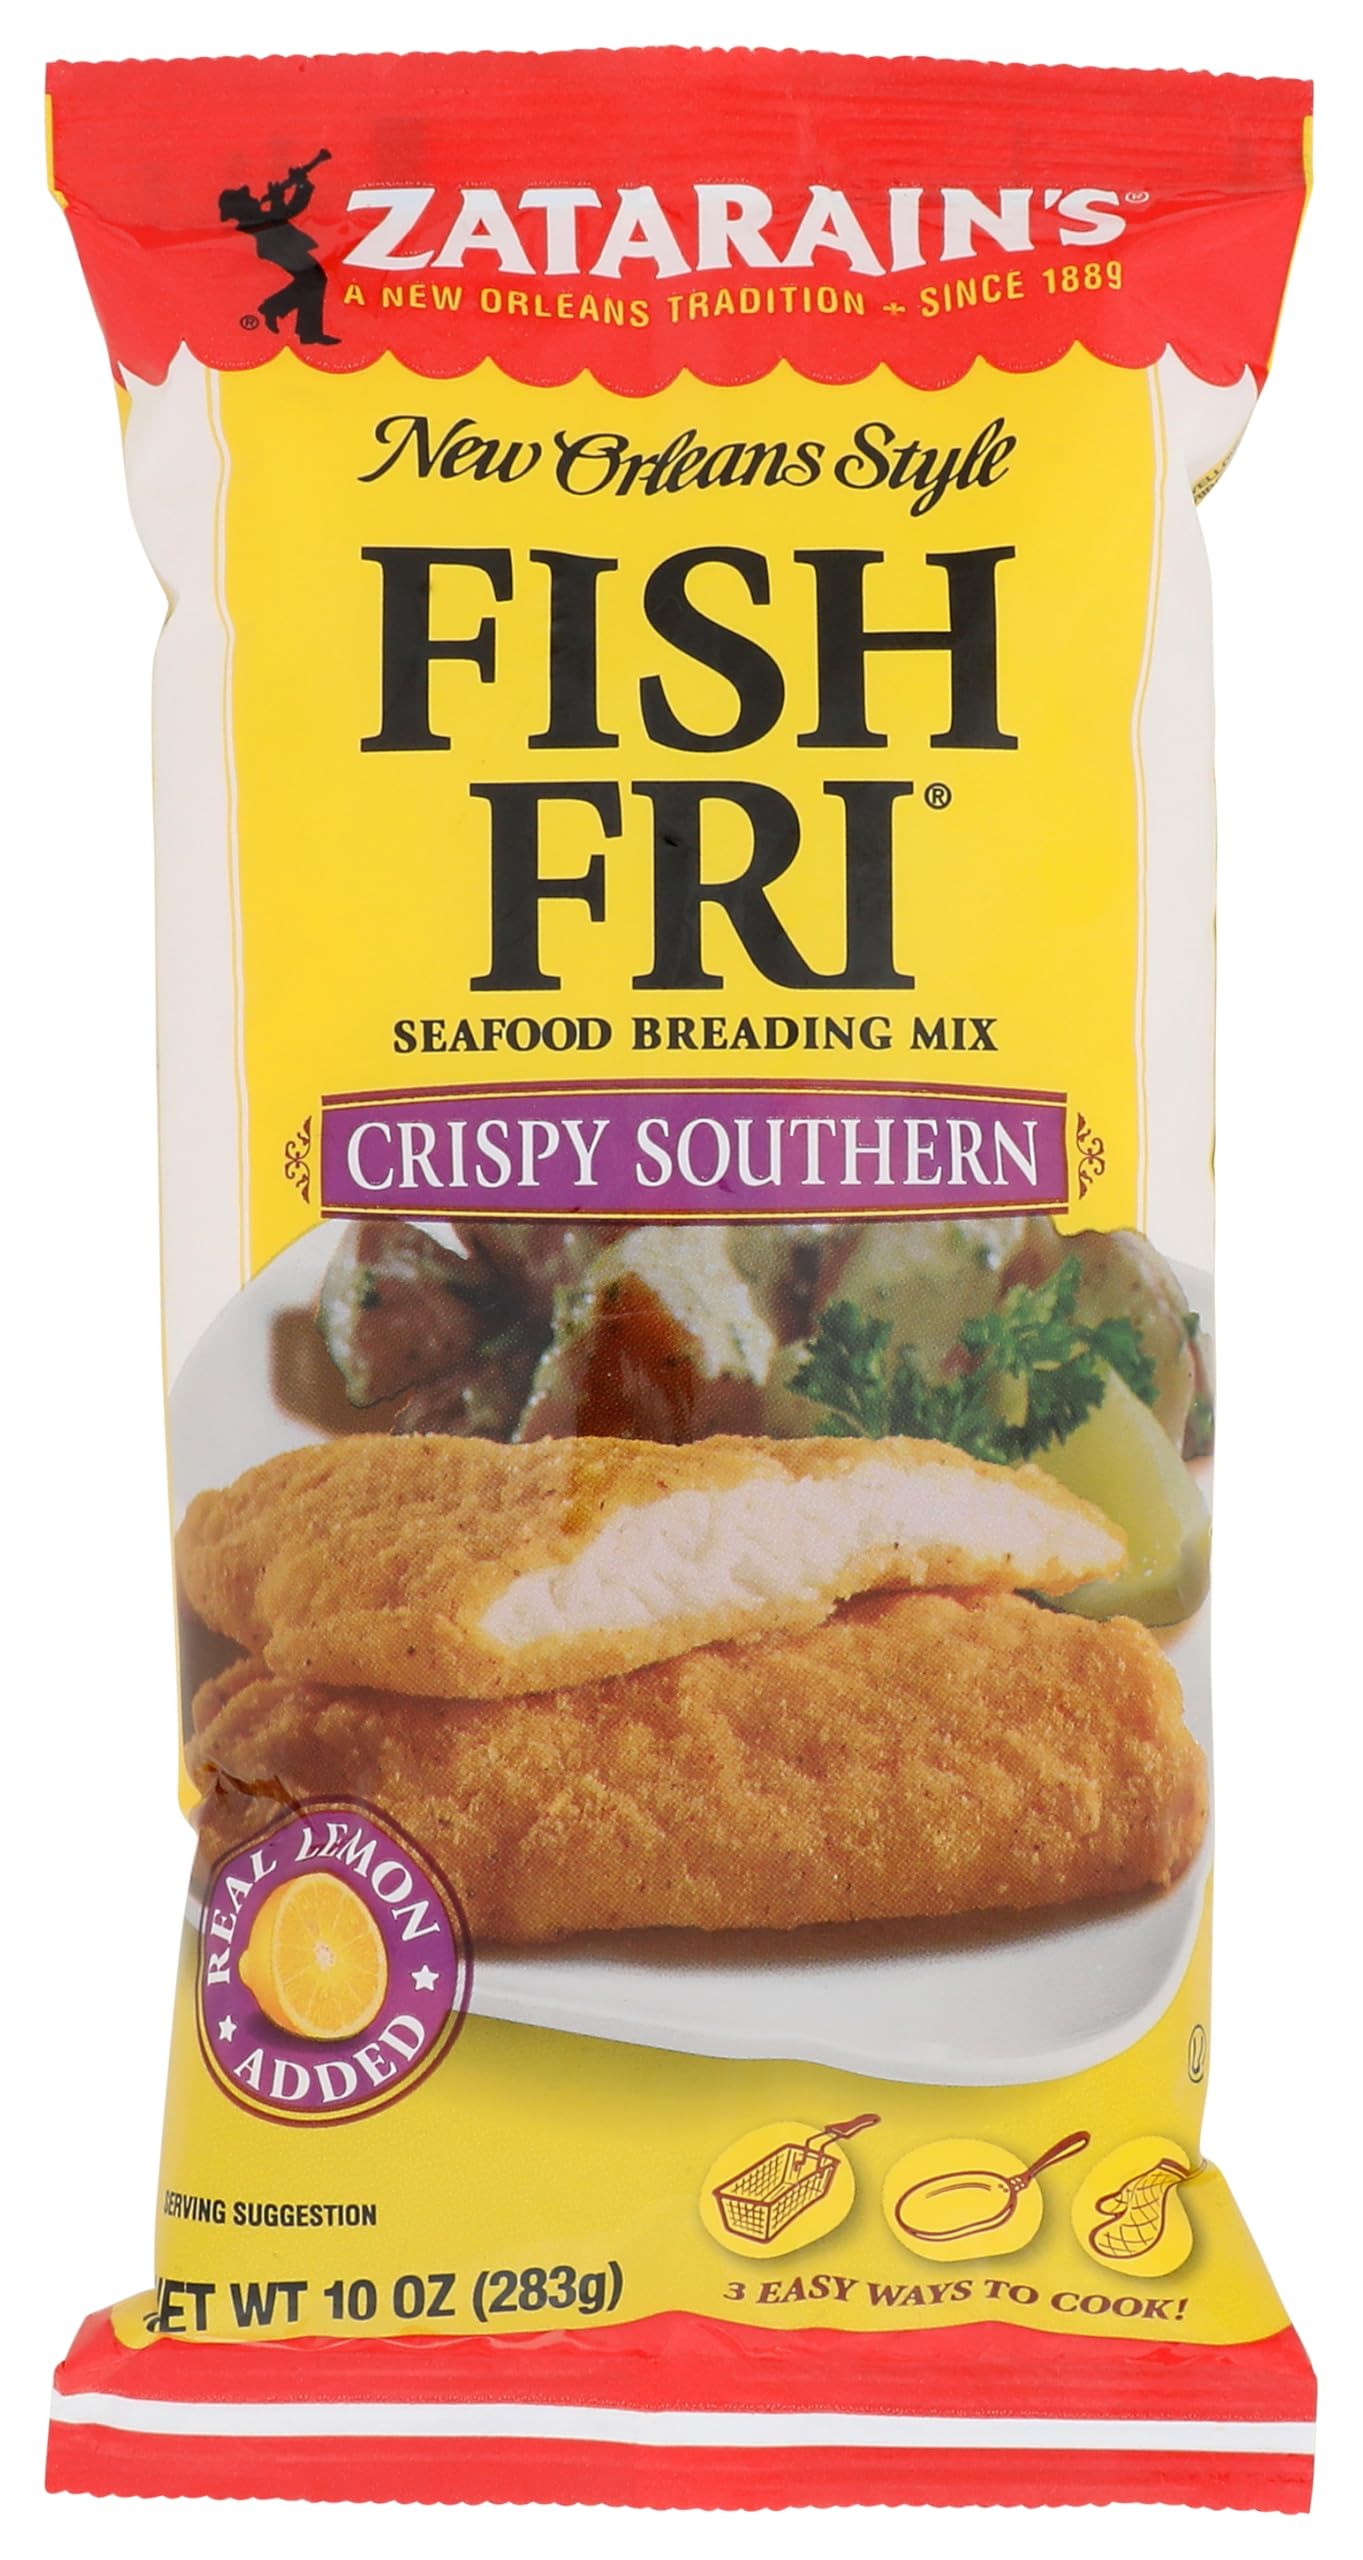
Item Name: Ssnng Fish Fri Crspy Plybg (Pack of 12)
Value: 120.0
Unit: Ounce

Price: 1.89